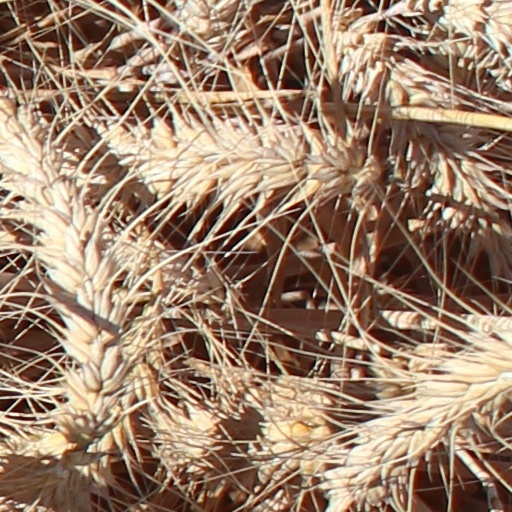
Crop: wheat